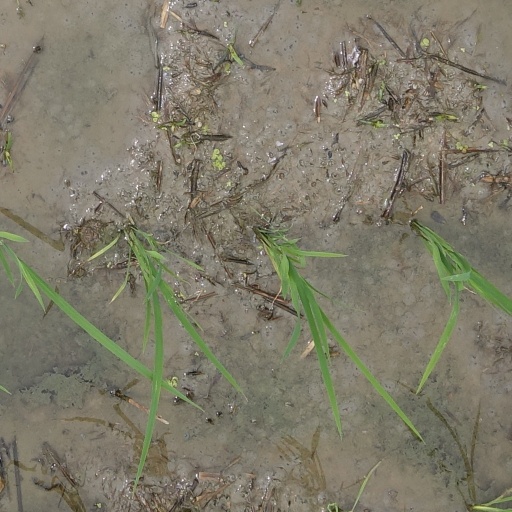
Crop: rice